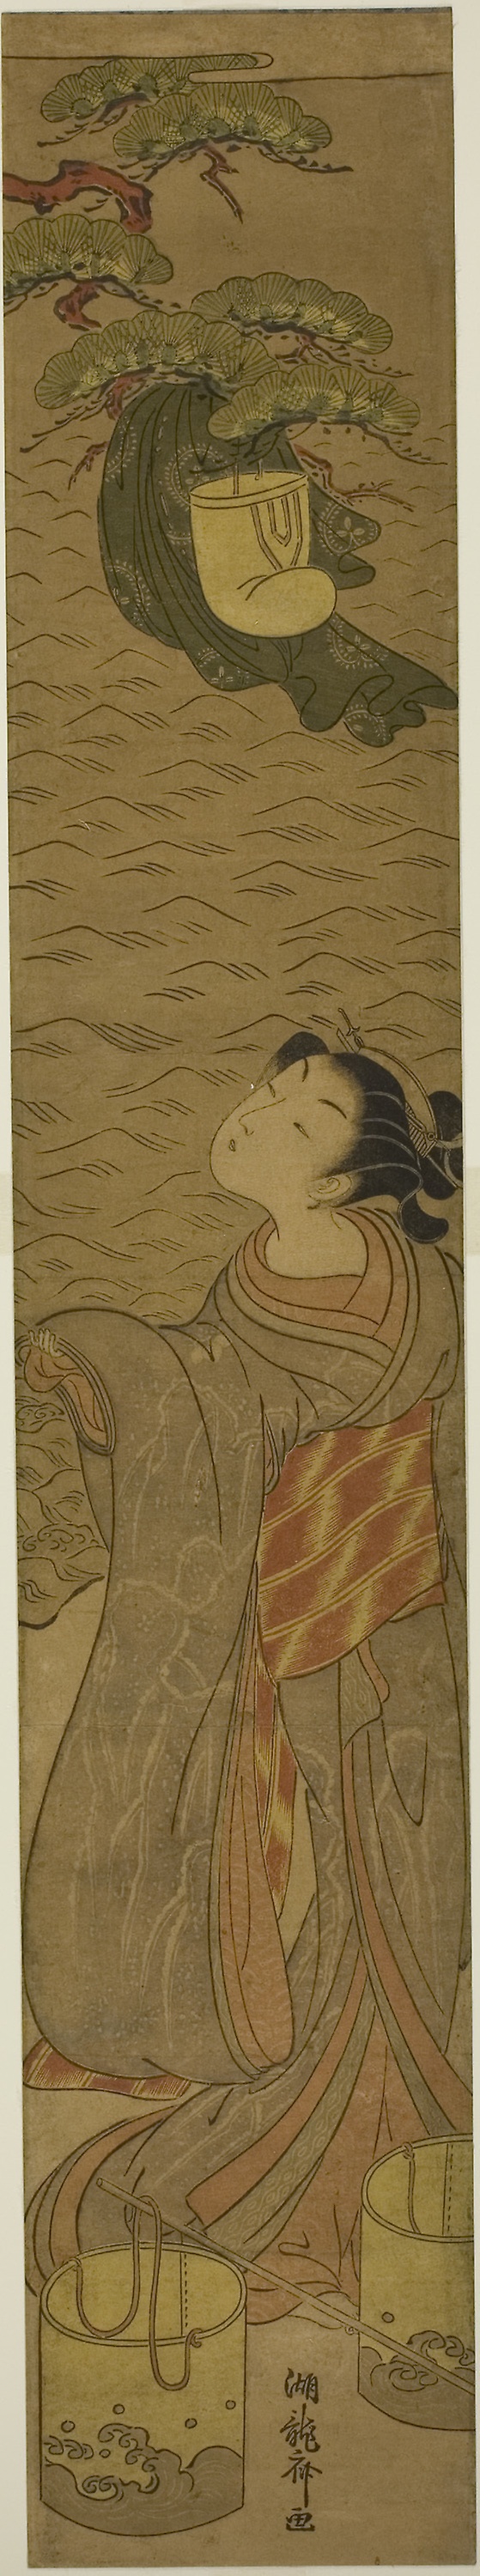
art, painting, drawing, illustration, visual arts, long hair, modern art, artwork